Bradley Fold railway station

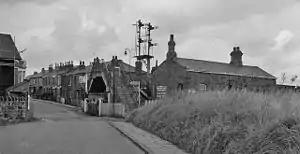
Bradley Fold station in 1963

Bradley Fold railway station served Bradley Fold and Little Lever from 1849 to 1970 on the now closed line between Bury and Bolton.